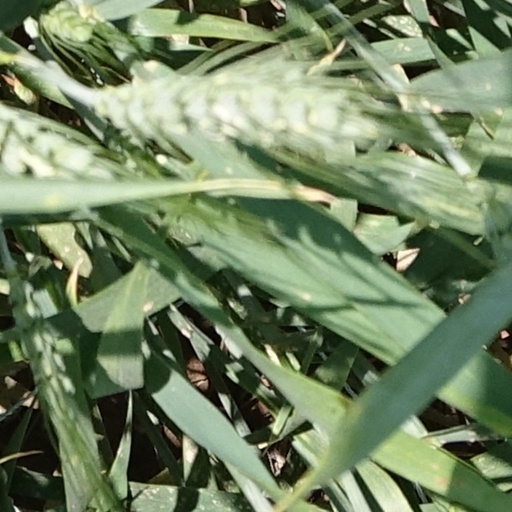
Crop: wheat